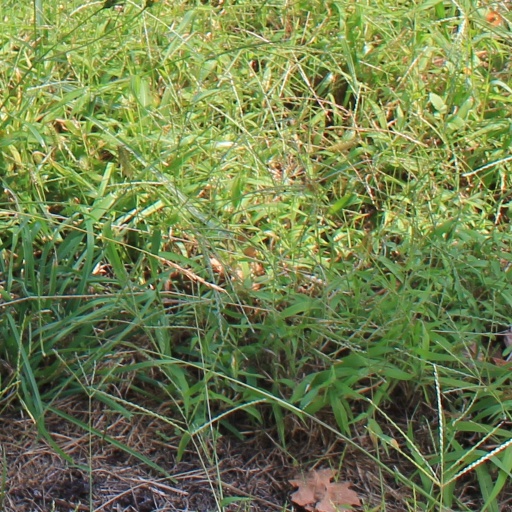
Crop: grape